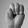
ASL letter: M